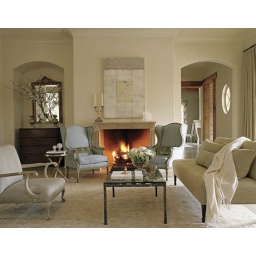
White living room + French chairs + pale blue accents: 'Bone White' by Benjamin Moore